2019 LSU vs. Alabama football game

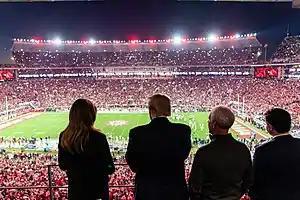
First Lady Melania Trump ("left") and President Donald Trump ("second from left") watching the game

The game was scheduled for kickoff at 2:30 p.m. CST, though this was pushed back to 2:42 p.m. ESPN broadcast their pre-game show "College GameDay" live from Alabama's campus in Tuscaloosa, Alabama, where a sell-out crowd of 101,821 were in attendance at Bryant–Denny Stadium. ESPN-owned SEC Network's pregame show "SEC Nation" also broadcast live from Tuscaloosa. Among those in attendance were President Donald Trump and First Lady Melania Trump, who watched the game from a luxury box with other Republican politicians. The Million Dollar Band performed a halftime show tribute to the United States Armed Forces, as the game took place over Veterans Day weekend. The game was broadcast nationwide on CBS as part of "SEC on CBS". The broadcast team consisted of Brad Nessler as the play-by-play commentator, Gary Danielson as the color commentator, Jamie Erdahl as the sideline reporter, and Gene Steratore as the rules analyst (contributing from CBS's New York studios). CBS’s pregame show, led by host Adam Zucker with analysts Rick Neuheisel and Brian Jones, also broadcast live from Tuscaloosa. The broadcast averaged a 9.7 Nielsen rating, making it the highest-rated regular season game since the 2011 LSU vs. Alabama game. The broadcast averaged 16.64 million viewers, reaching a 15-minute average peak of 20.61 million. John McDaid served as the game's referee.